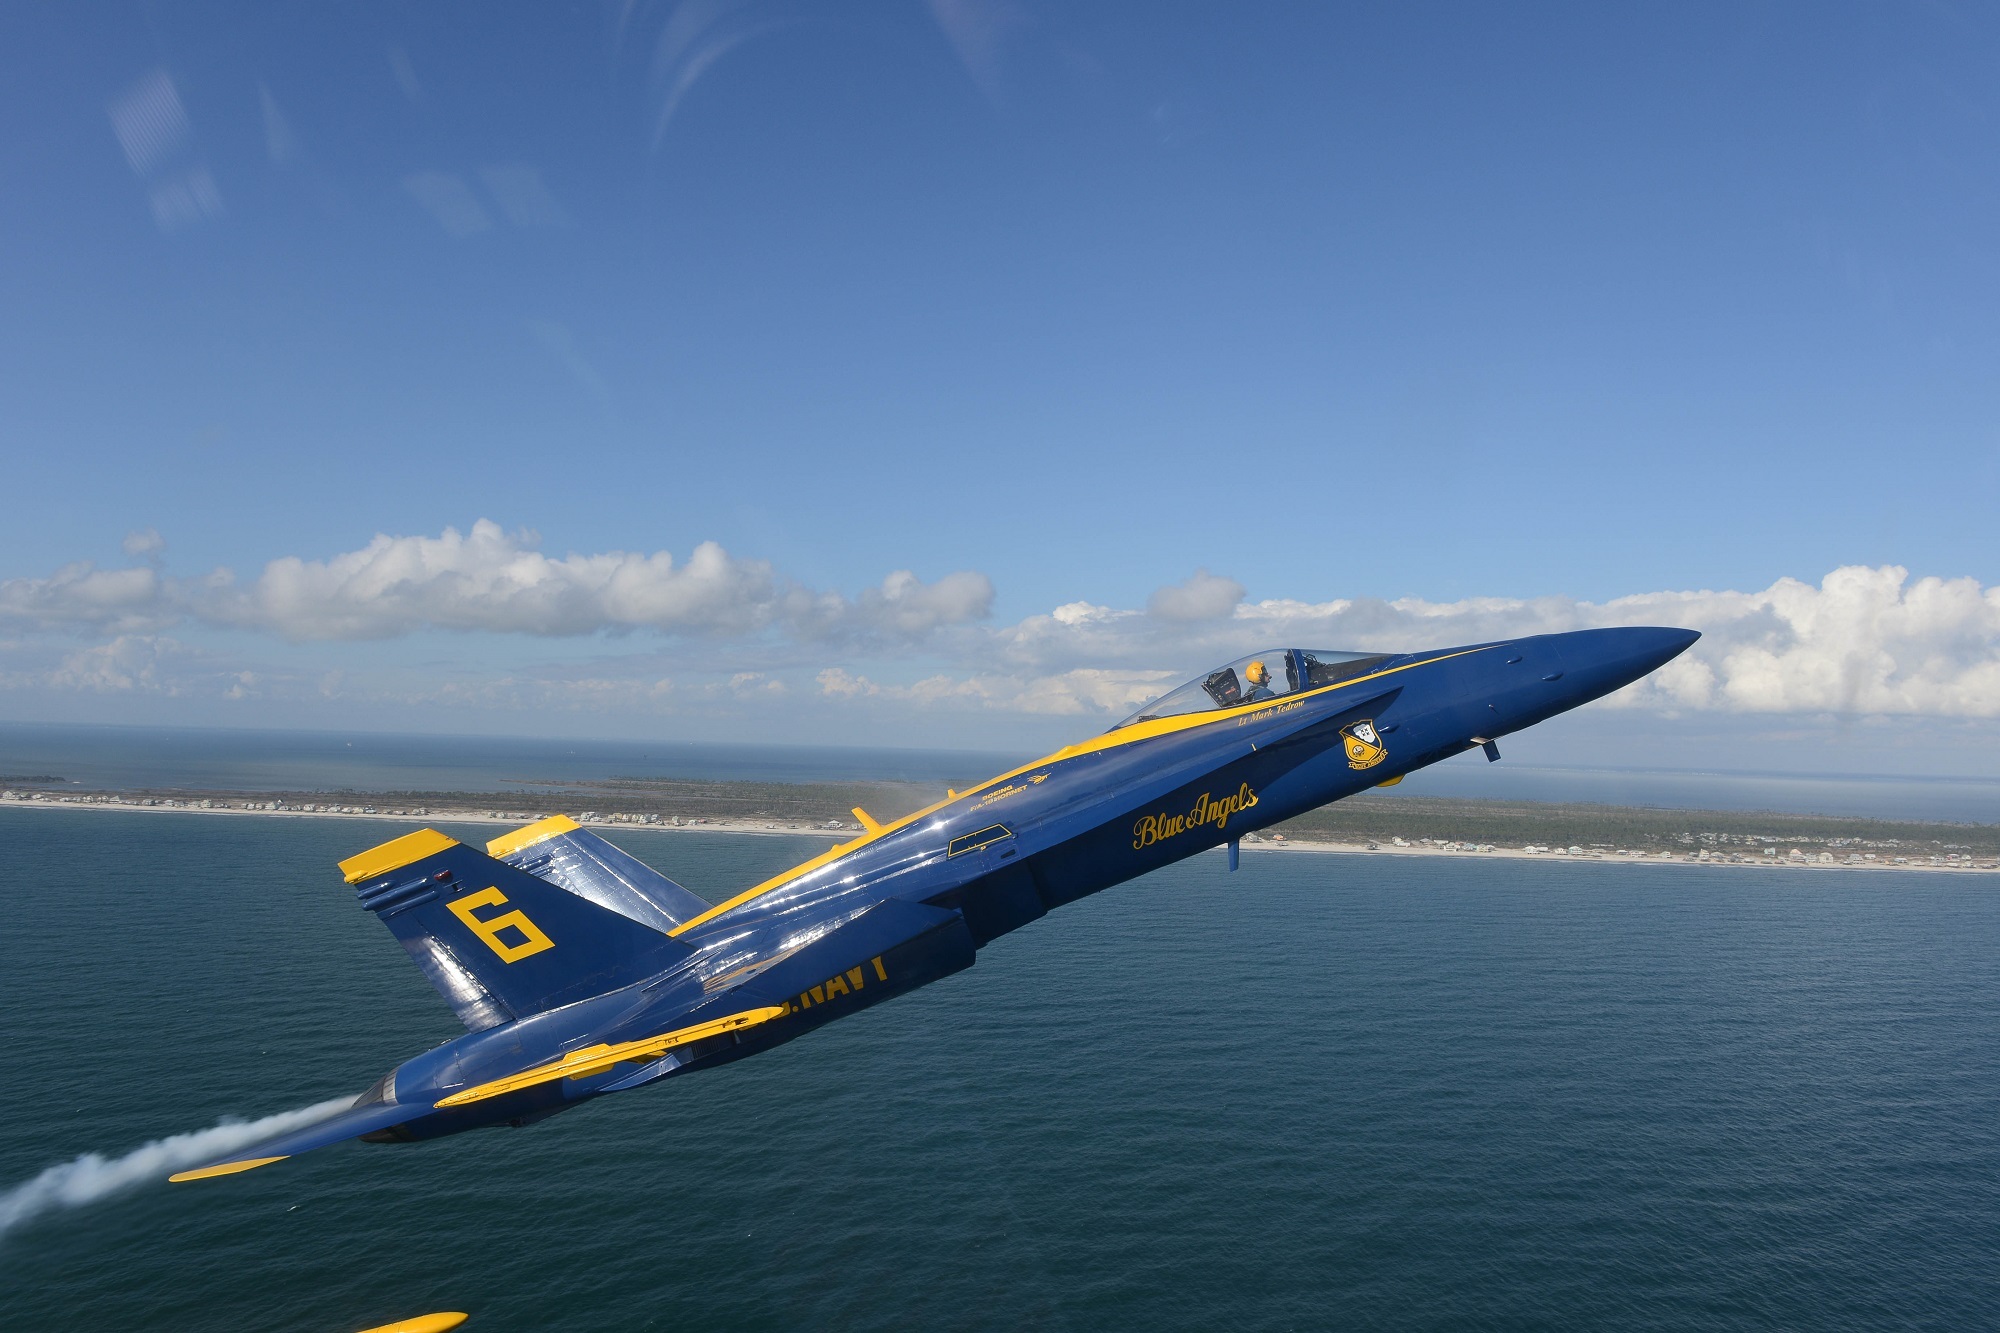
wing, airplane, plane, aircraft, jet, vehicle, airline, aviation, show, flight, training, team, airliner, precision, navy, demonstration, sortie, takeoff, maneuvers, blue angels, air force, jet aircraft, aerobatics, team work, fighters, fighter aircraft, military aircraft, atmosphere of earth, aircraft engine